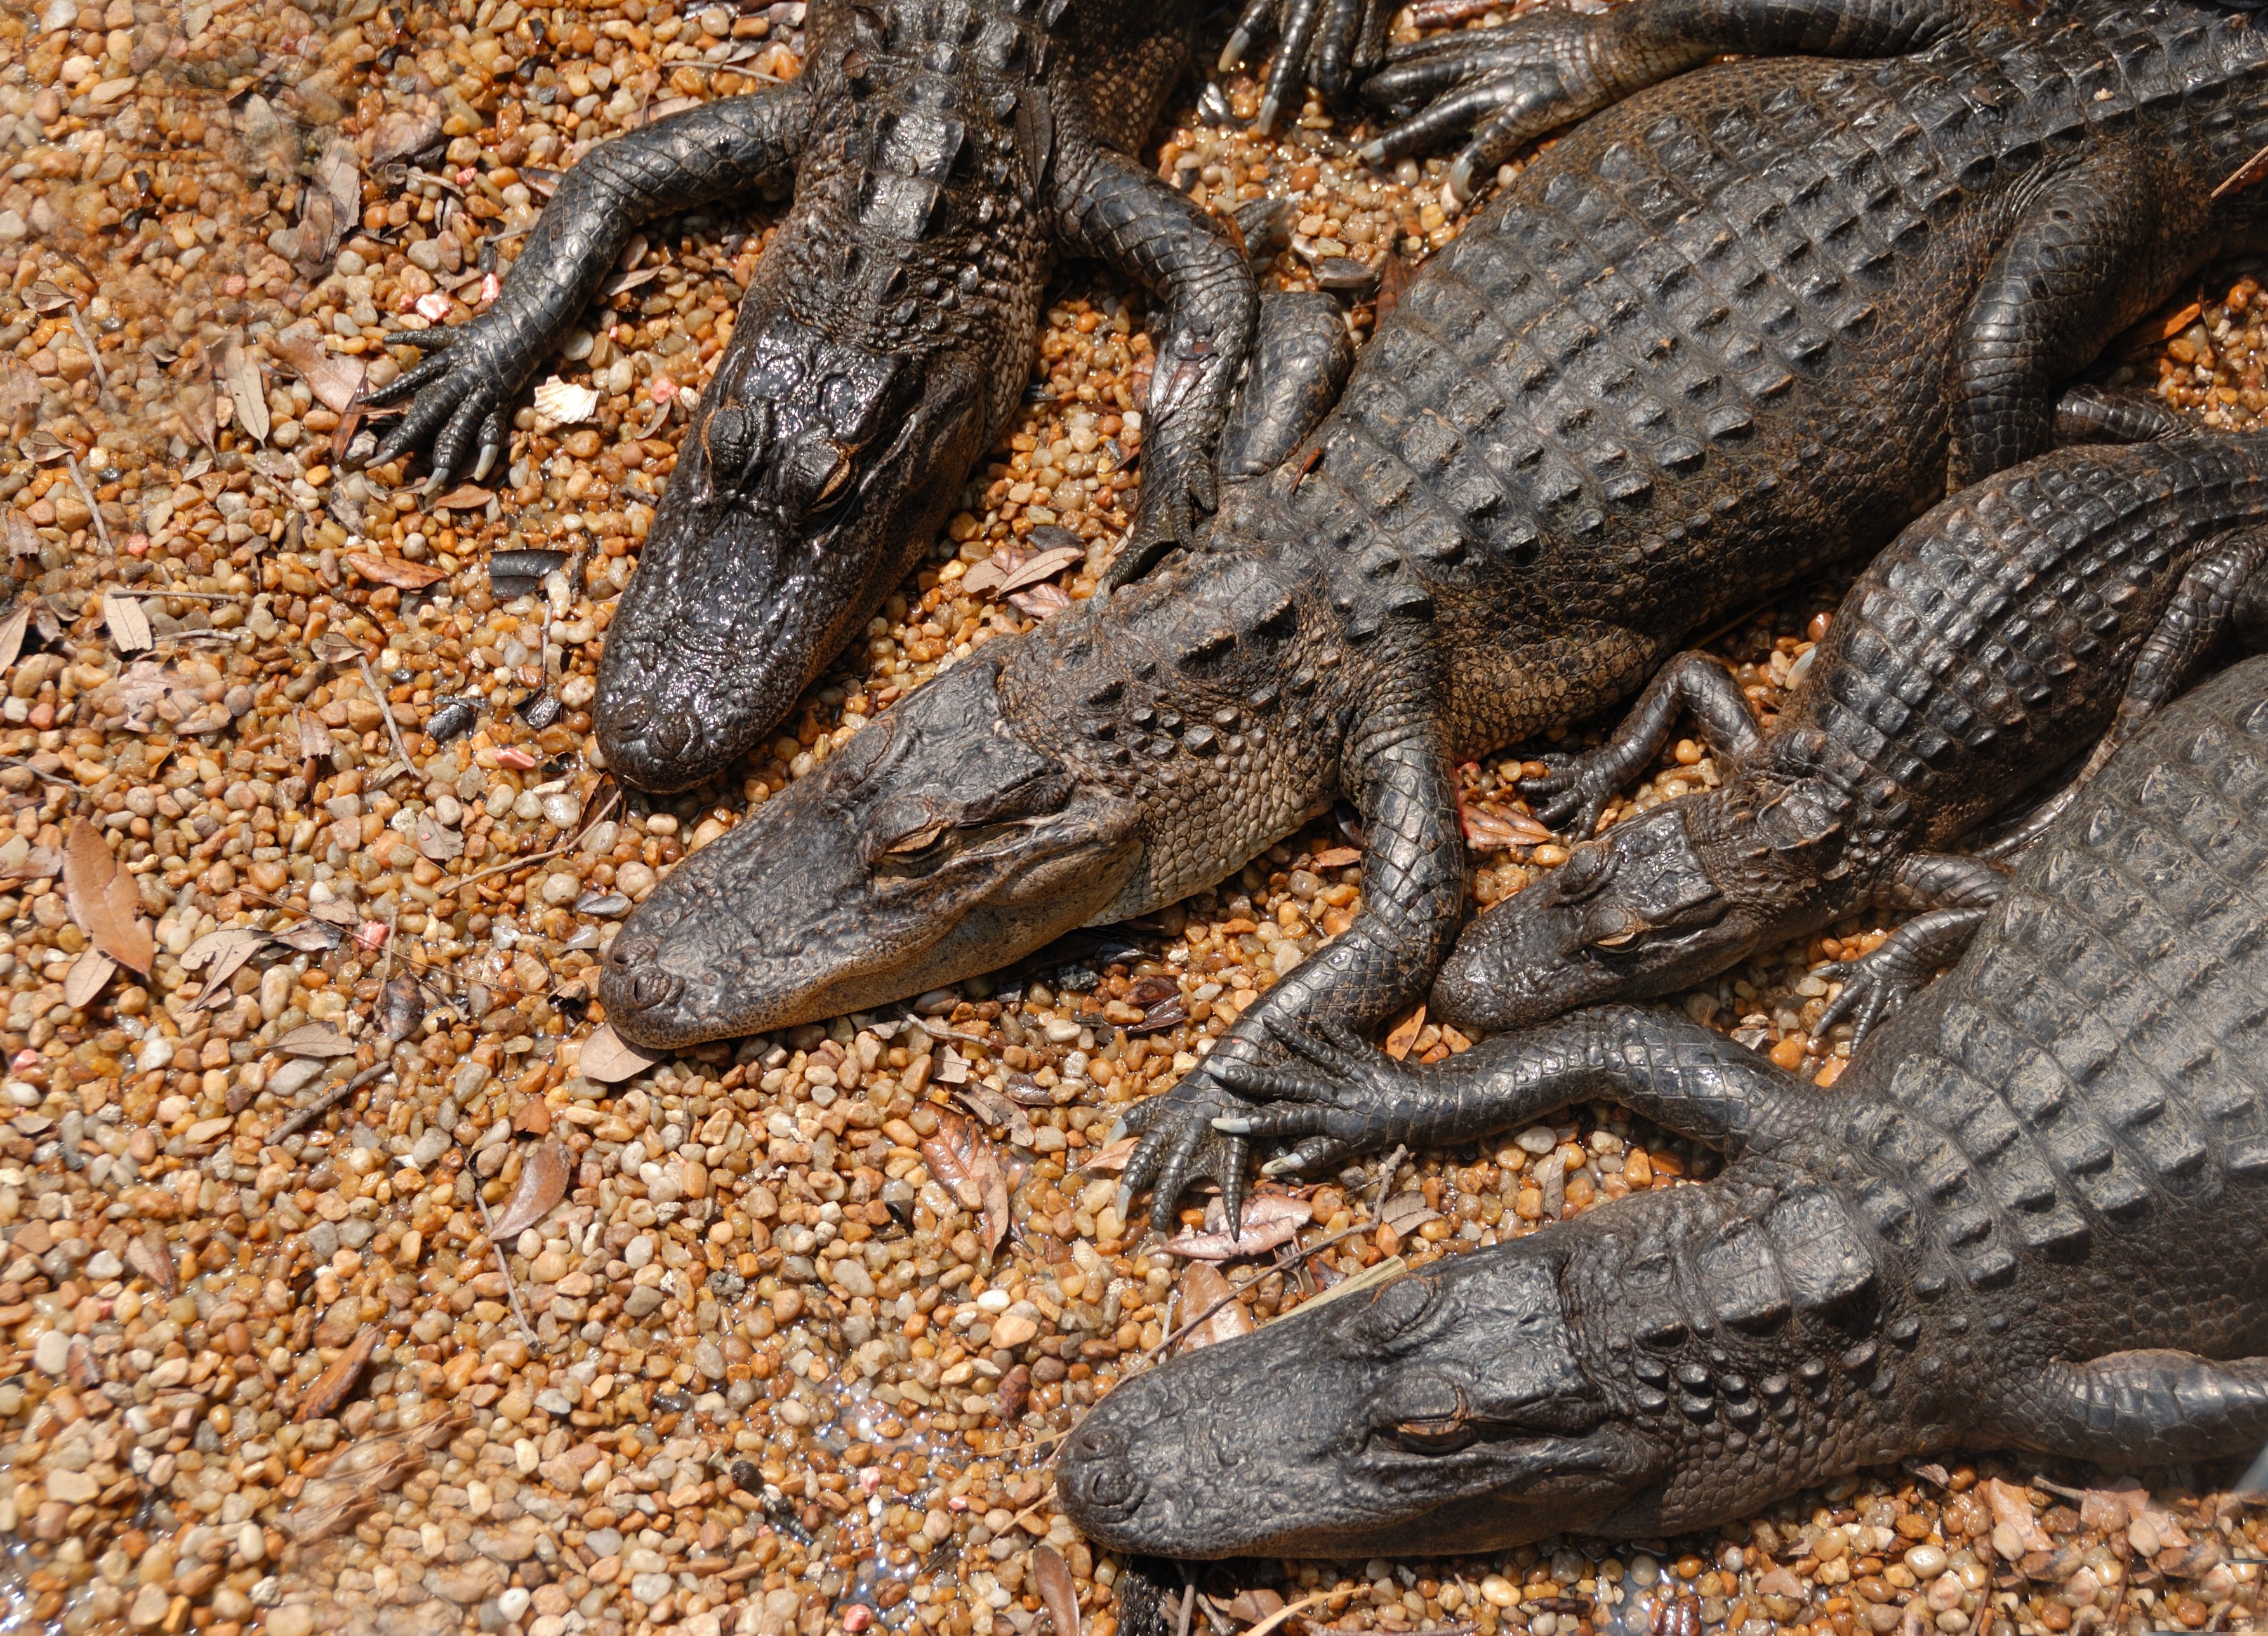
water, nature, swamp, animal, wildlife, wild, portrait, tropical, natural, predator, reptile, close, fauna, crocodile, close up, alligator, outdoors, american, head, danger, skin, vertebrate, creature, teeth, resting, carnivore, florida, gator, dangerous, alligators, everglades, serpent, american alligators, crocodilia, american alligator, scaled reptile, nile crocodile